Answer in natural language. Which point is closer to the camera taking this photo, point A  or point B? Choose between the following options: A or B
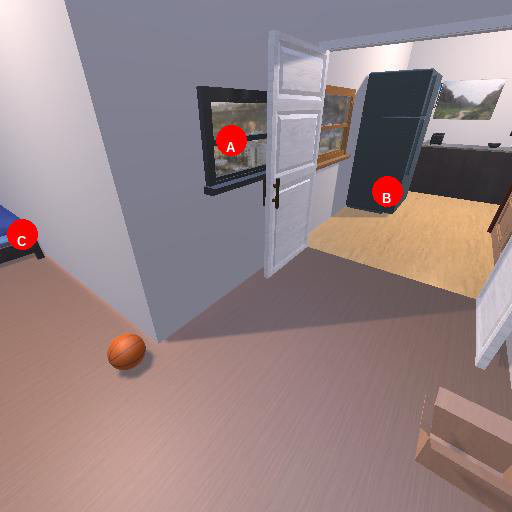
<answer>A</answer>